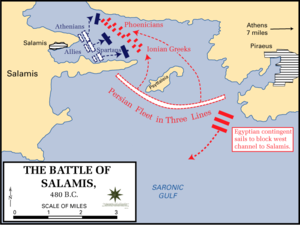
480 f.Kr. / Begivenheder
Slaget ved Salamis.
Slaget ved Thermopylæ – 11. august; Spartas kong Leonidas, med 300 spartanske elitetropper og 700 thespianere formår at holde en massiv persisk invasionshær stangen i tre dage i det smalle pas Thermopylæ, men bliver til sidst overrendt og dræbt da en forræder viser perserne en smal sti der flankerer passet.